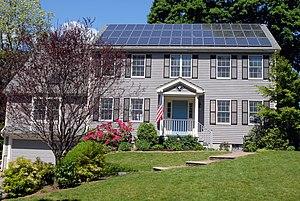
Technologies Énergies Nouvelles, Énergies Renouvelables, Rhône-Alpes, Drôme, Isère, Savoie et Haute-Savoie est un pôle de compétitivité inauguré en 2005.
Cet article décrit la politique environnementale des États-Unis, c'est-à-dire l'ensemble des lois et des décisions gouvernementales ayant des conséquences sur l'environnement.